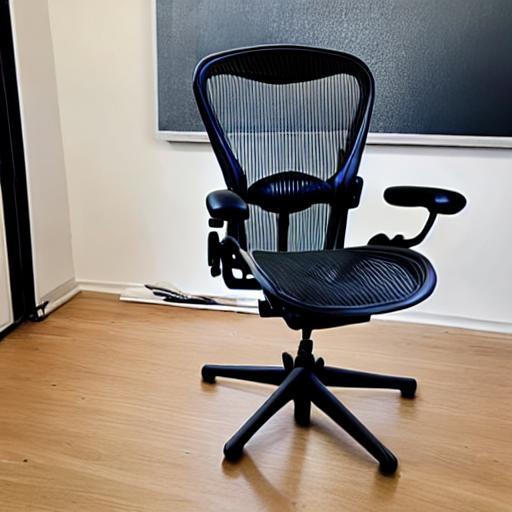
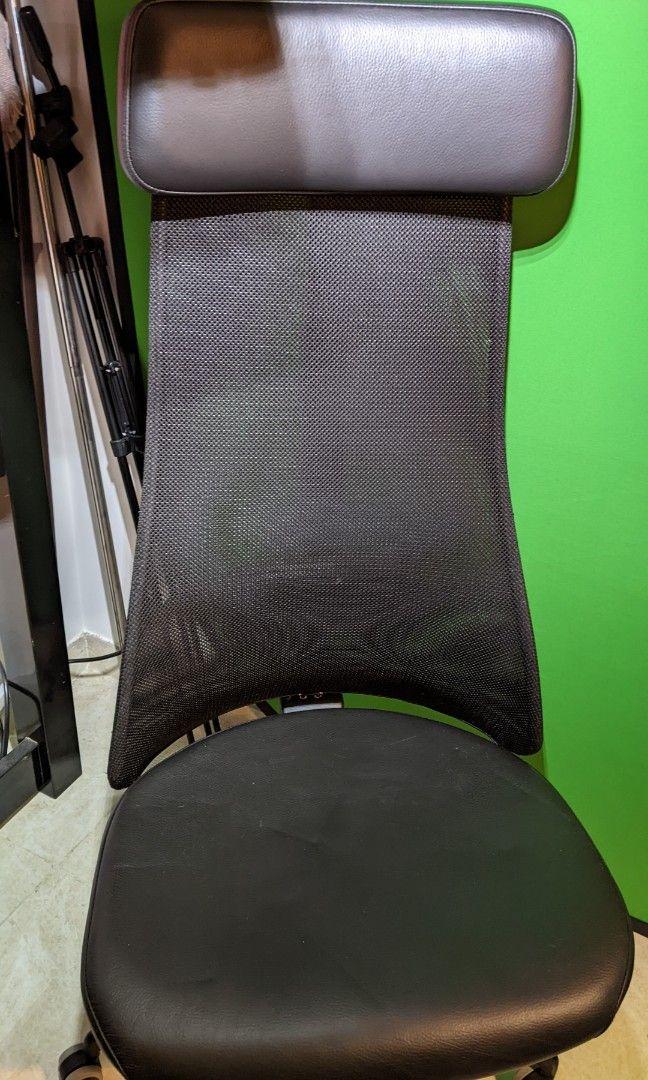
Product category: items_chair
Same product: no